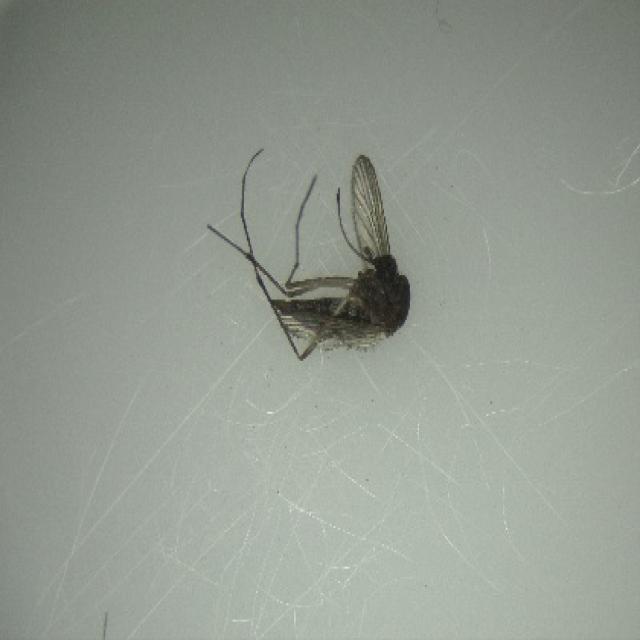
Species: aedes_vexans